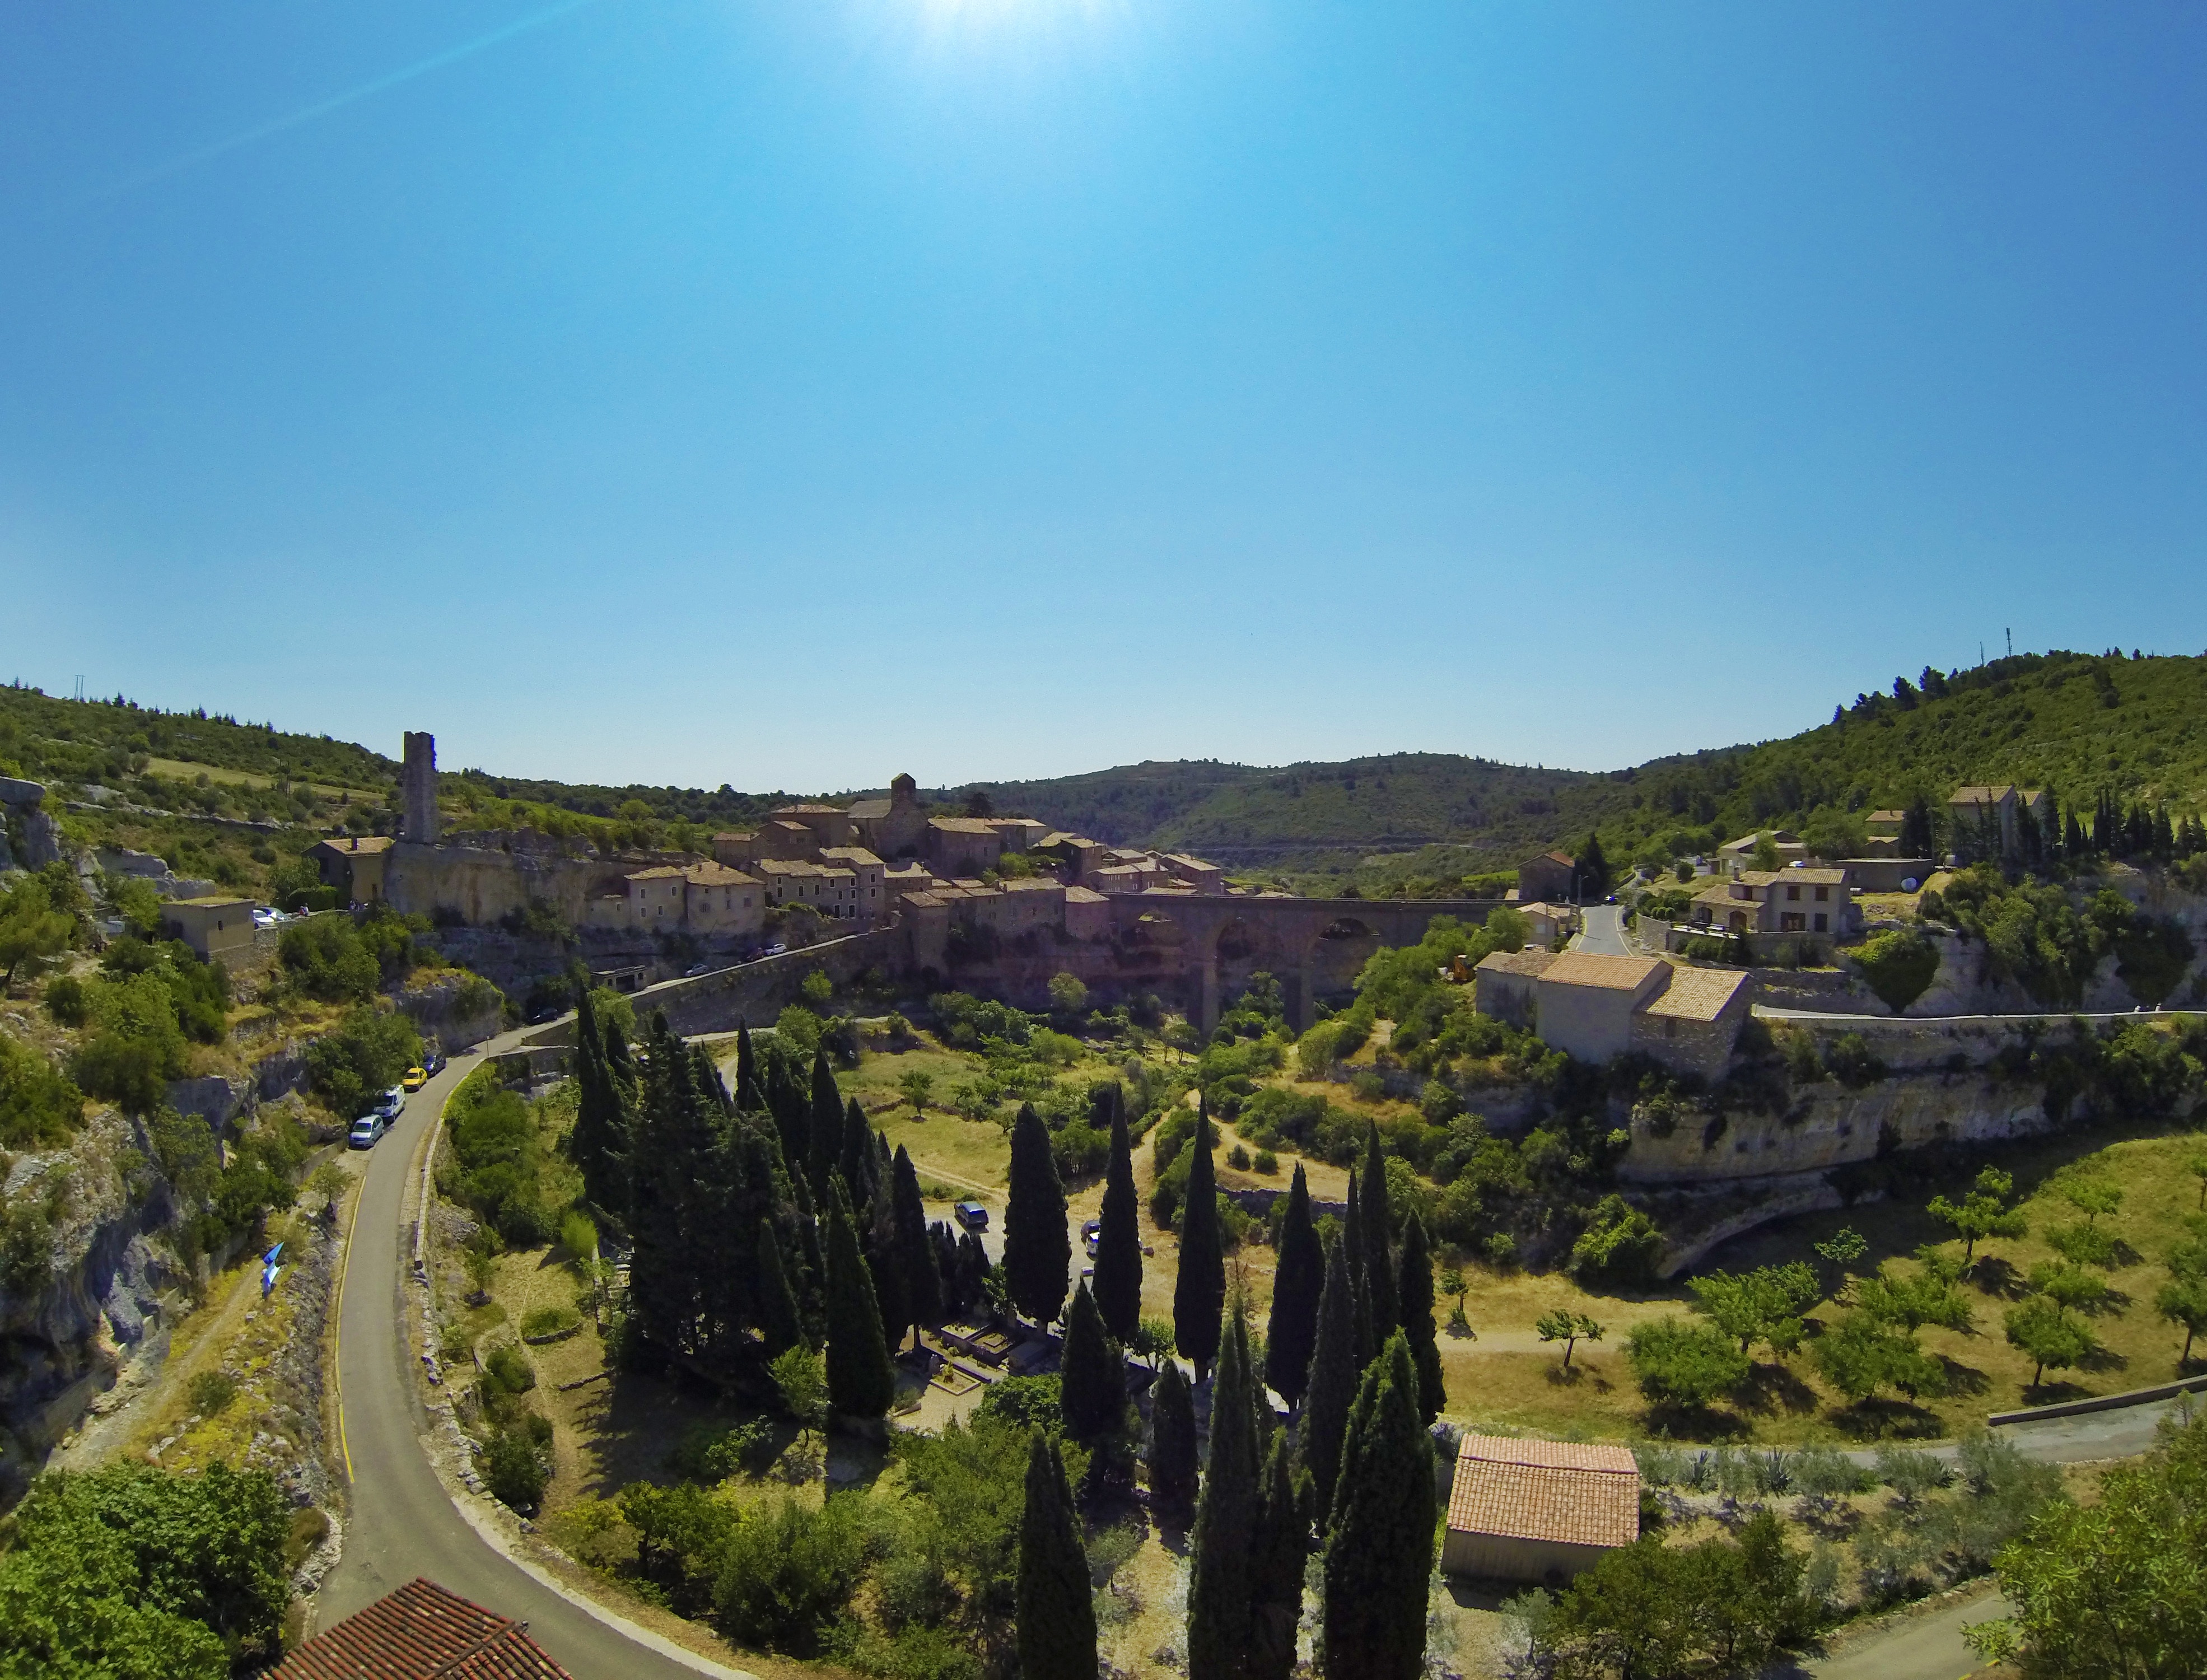
landscape, tree, nature, path, grass, mountain, sky, field, hill, town, valley, panorama, summer, village, france, green, romance, landmark, blue, tourism, aerial photography, minervois